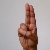
The image shows a hand gesture representing the letter 'U' in Indian Sign Language.